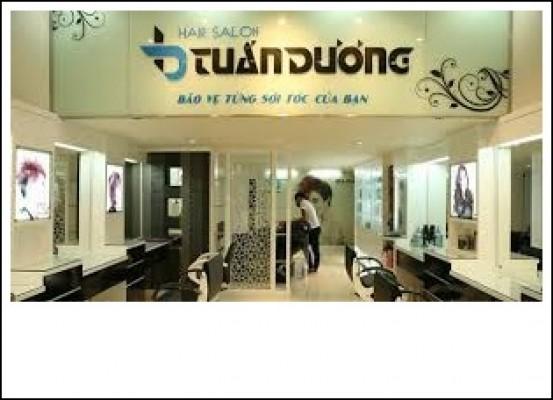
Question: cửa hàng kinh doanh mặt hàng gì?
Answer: cửa hàng làm tóc